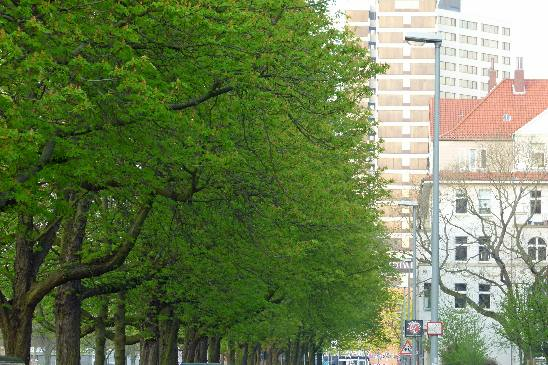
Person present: No